Portland Youth Philharmonic

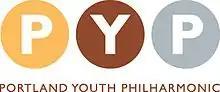

The Portland Youth Philharmonic (PYP) is the oldest youth orchestra in the United States, established in 1924 as the Portland Junior Symphony (PJS). Now based in Portland, Oregon, the orchestra's origin dates back to 1910, when music teacher Mary V. Dodge began playing music for local children in Burns, Oregon. Dodge purchased instruments for the children and organized the orchestra, which would become known as the Sagebrush Symphony Orchestra. After touring the state, including a performance at the Oregon State Fair in Salem, the orchestra disbanded in 1918 when Dodge moved to Portland. There, Dodge opened a violin school and became music director of the Irvington School Orchestra.